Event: Nepal Earthquake
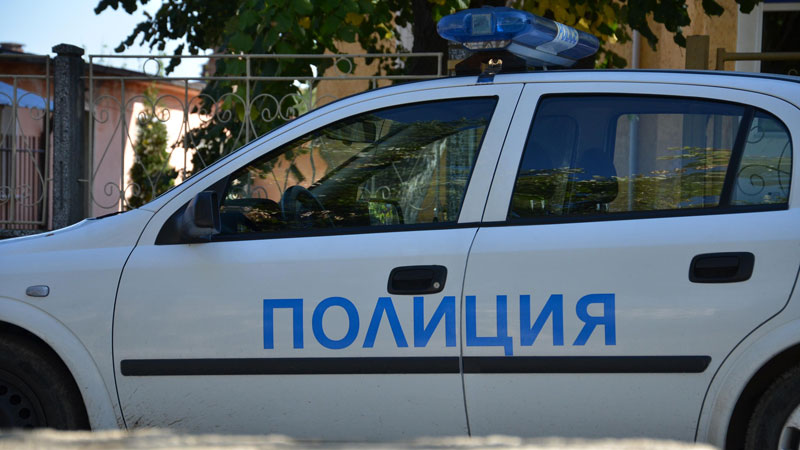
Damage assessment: no_damage